Outlaw Star

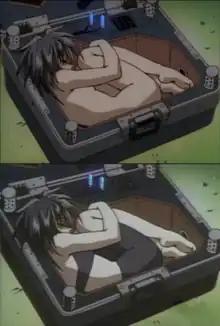
"Outlaw Star" was edited by Cartoon Network (bottom) to cover up instances of nudity featured in the Japanese version (top).

The 26-episode anime adaptation of "Outlaw Star" began broadcasting in Japan on TV Tokyo from January 8, 1998, and ended on June 25, 1998, though the broadcast began on January 9, as it was in a 1:15 A.M. time slot. The series was licensed by Bandai Entertainment. The English version was produced by ZRO Limit Productions and was aired on the evening Toonami block beginning on January 15, 2001